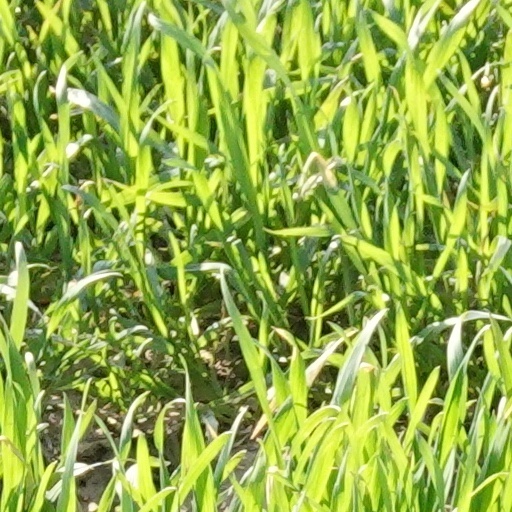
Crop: wheat